Bogusław Kaczmarek

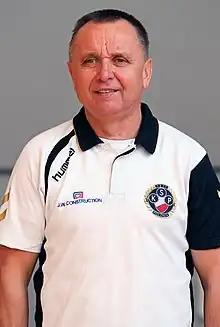
Kaczmarek in 2011

Bogusław Kaczmarek (born 6 March 1950) is a Polish former professional football manager and player.